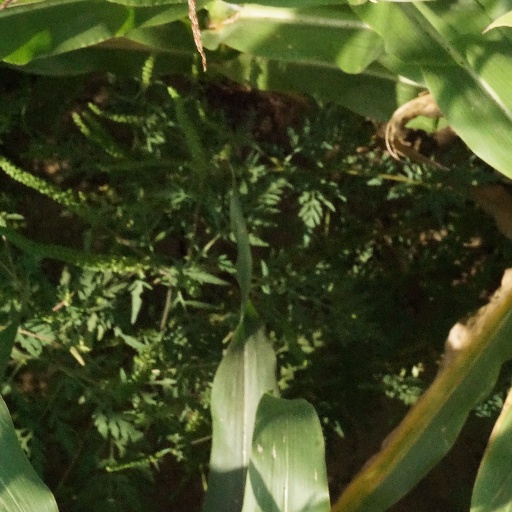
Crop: maize; corn